Nickel–cadmium battery

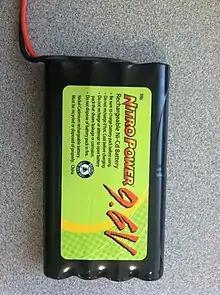
Eight Ni–Cd batteries in a battery pack

Most of the uses described below are shown for historical purposes, as sealed (portable) Ni-Cd batteries have progressively been displaced by higher performance Li-ion cells, and their placing on the EU market has, for the most part, been prohibited since 2006 by the 2006/66/EC EU Batteries Directive.